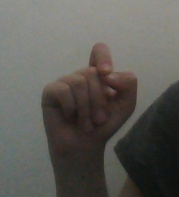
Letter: fa